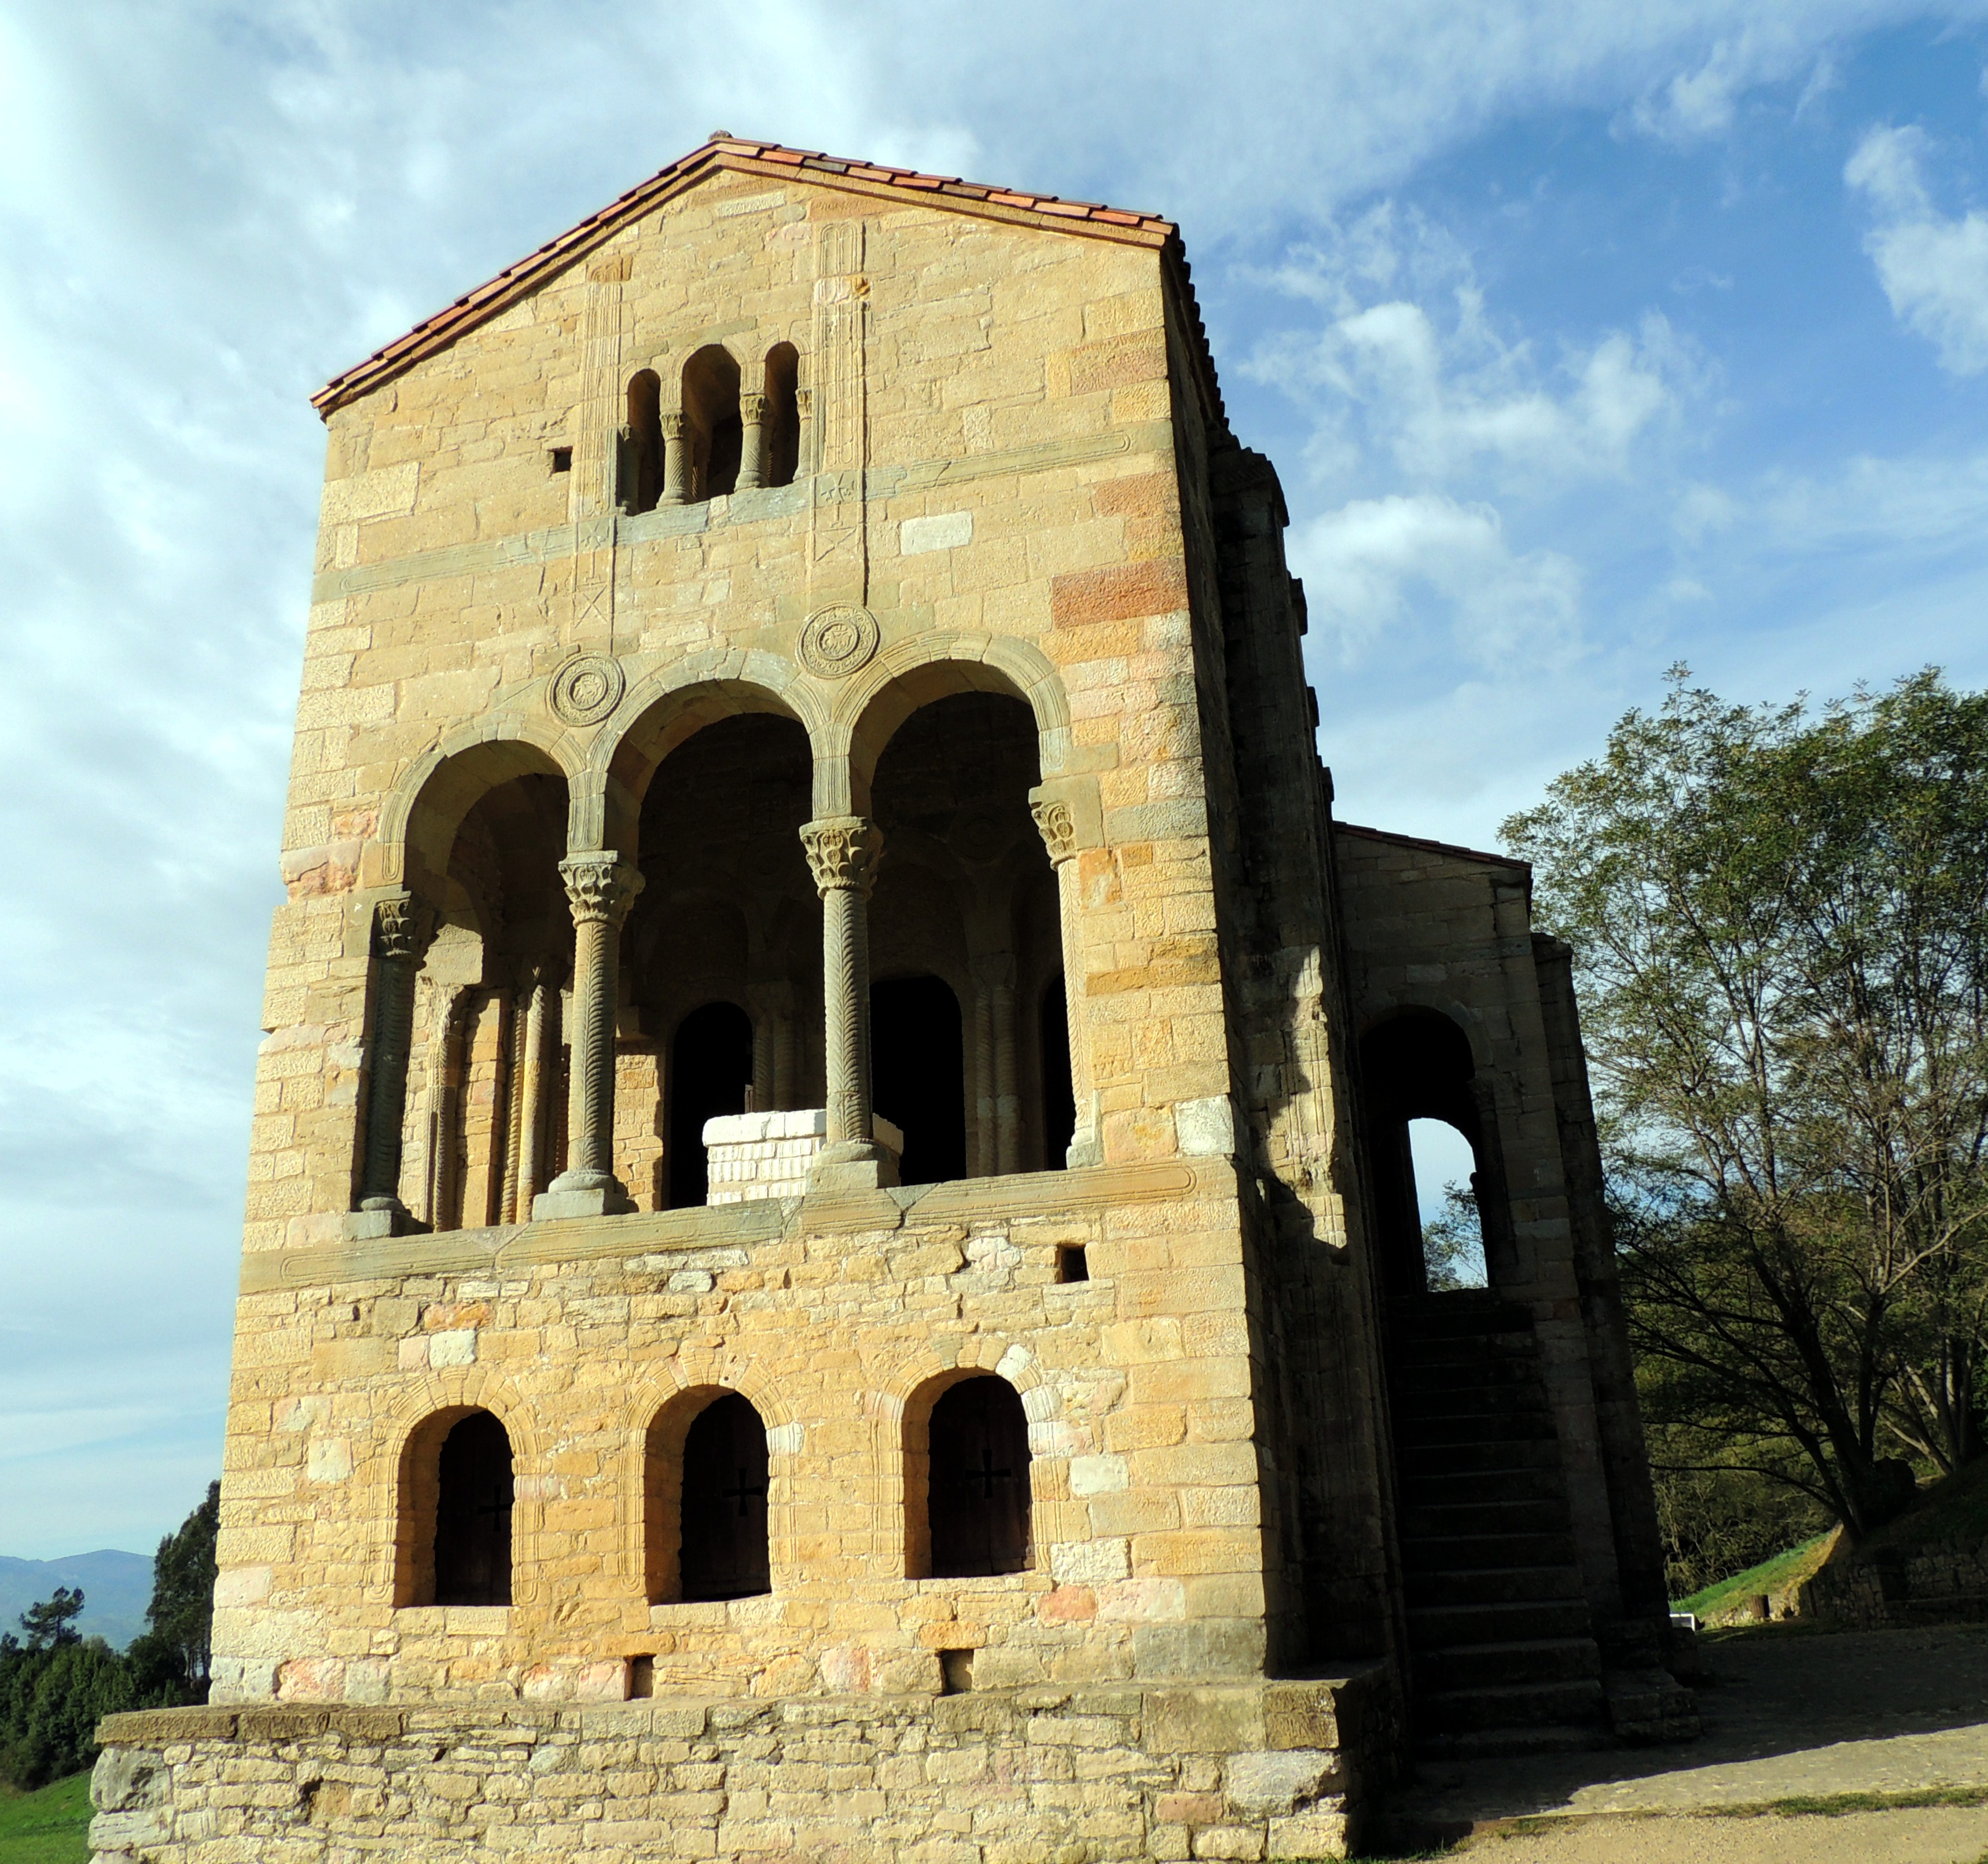
architecture, building, tower, landmark, church, chapel, place of worship, bell tower, monastery, middle ages, historic site, ancient history, spanish missions in california